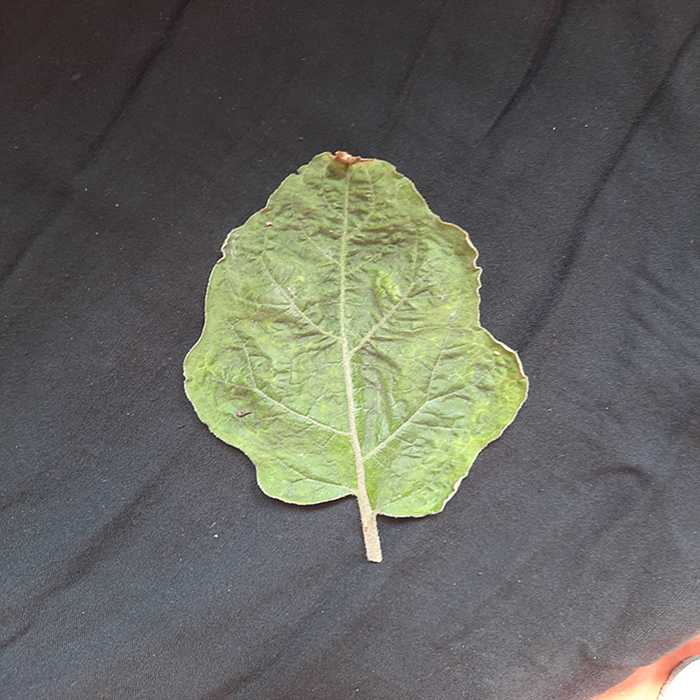
Plant: Eggplant
Label: Eggplant begomovirus